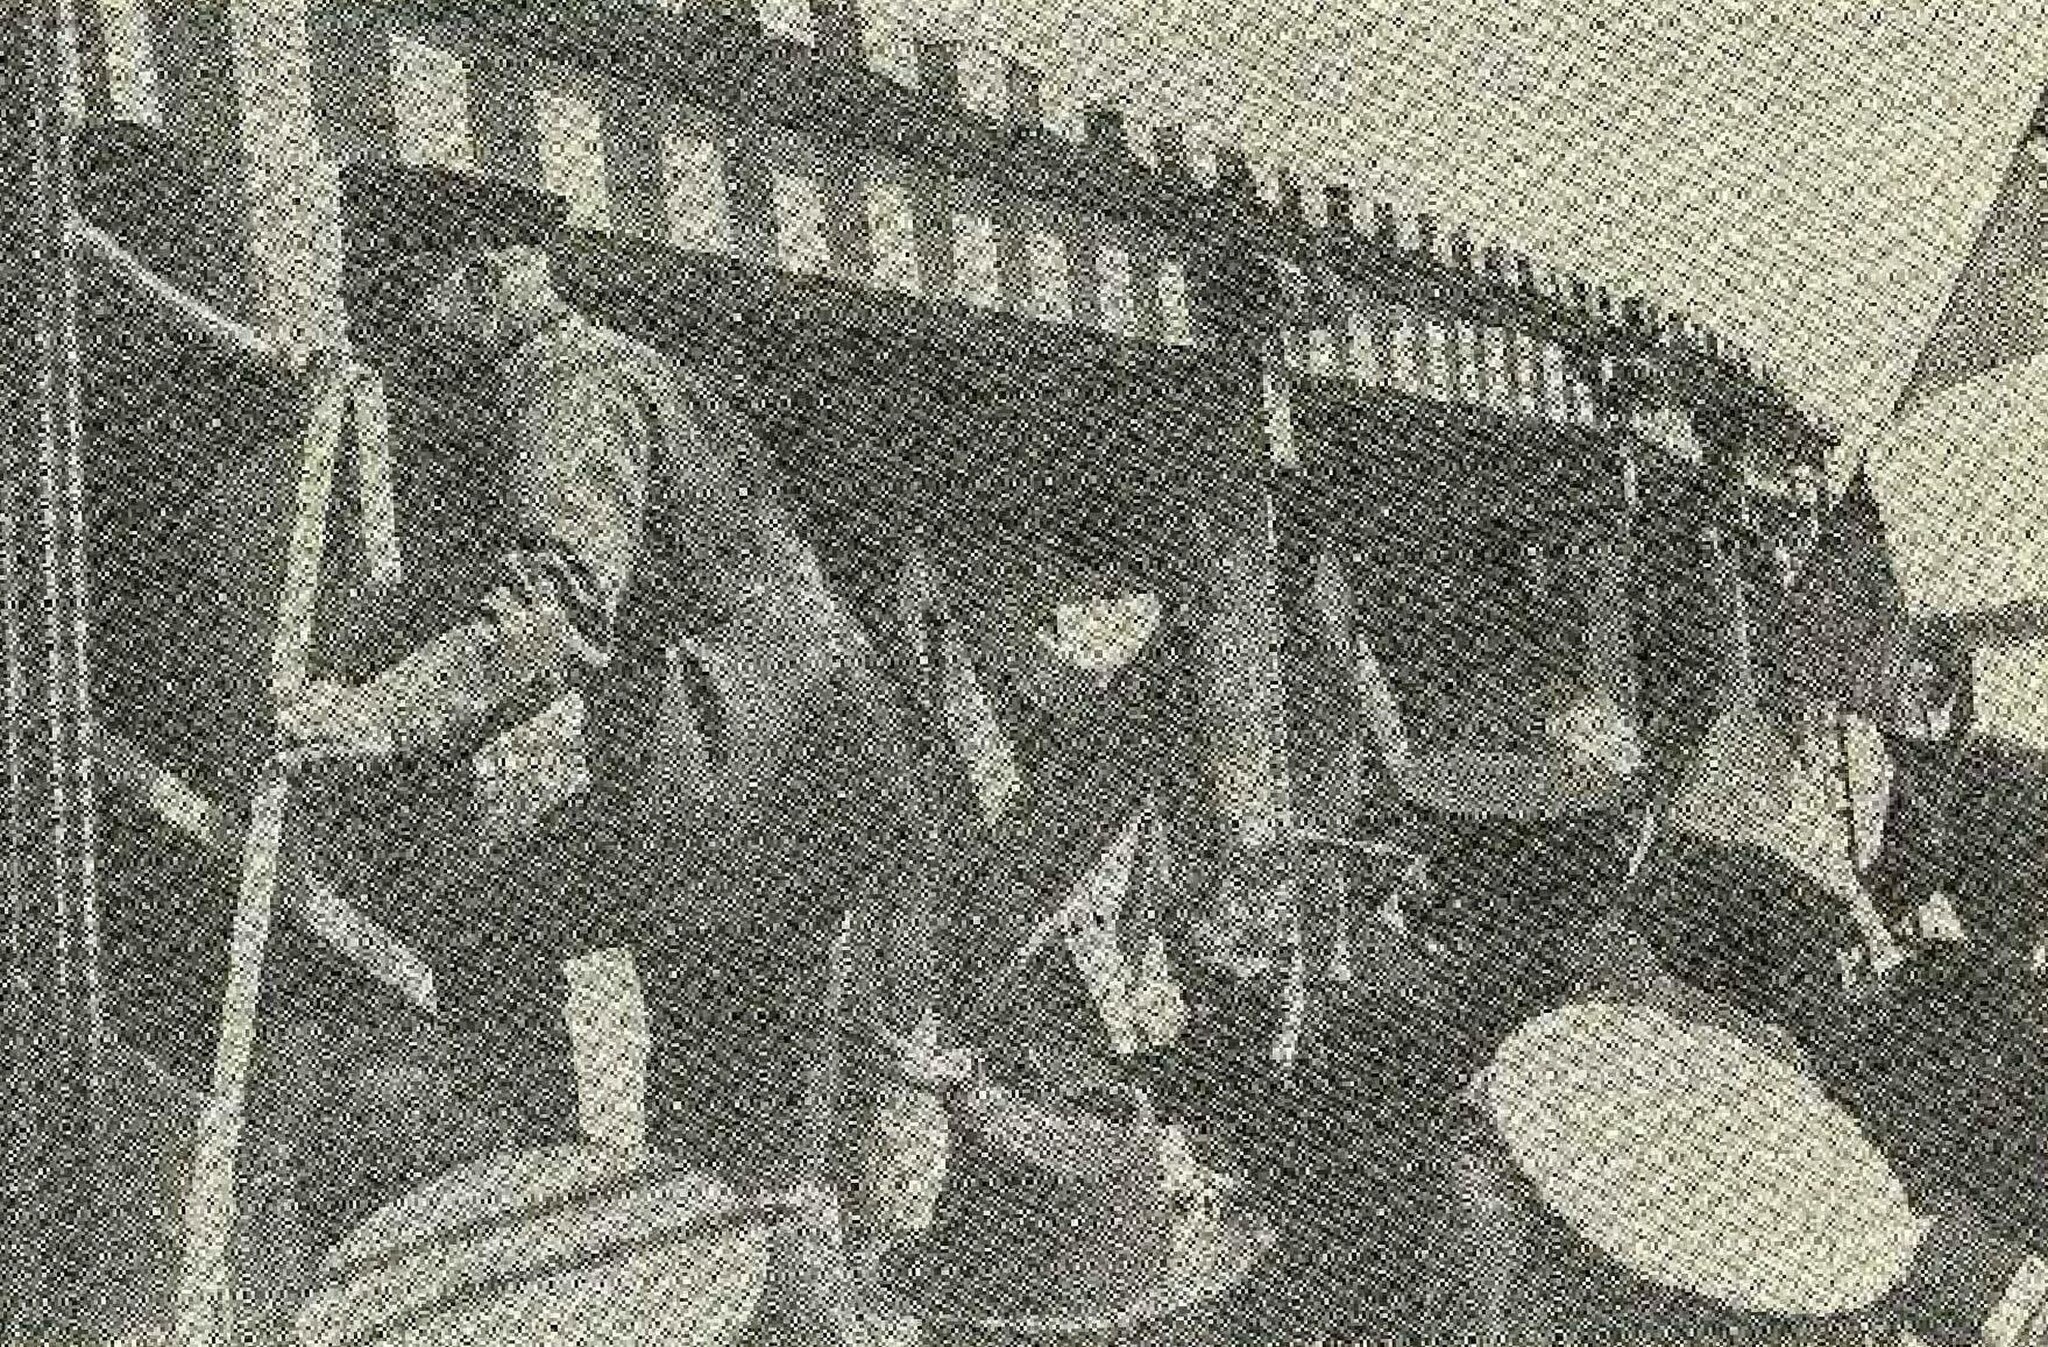
Title: Reza Shah leaving Palang for Bandar Shahpour dock
Description: 2500 Years on the Sea
Date: 1971
Categories: PD Iran, PD-scan (PD-Iran), Extracted images, Template Unknown (author), Palang (ship, 1931), Images from 2500 Years on the Sea